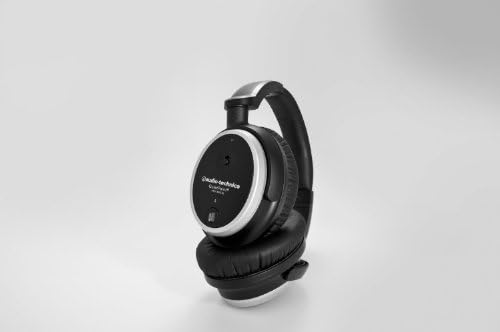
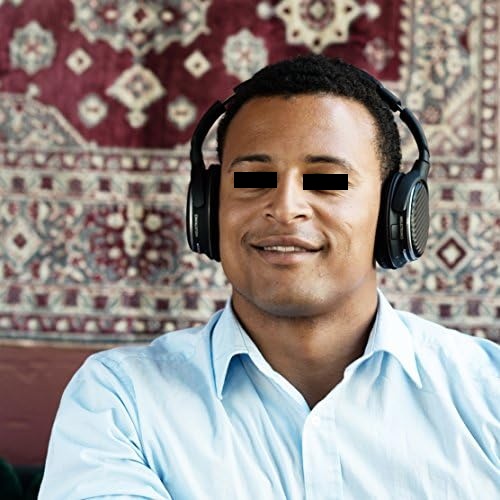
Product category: headphones
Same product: no